Lavalade

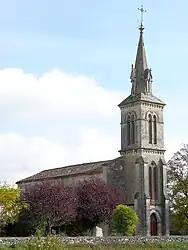
The church in Lavalade

Lavalade is a commune in the Dordogne department in Nouvelle-Aquitaine in southwestern France.